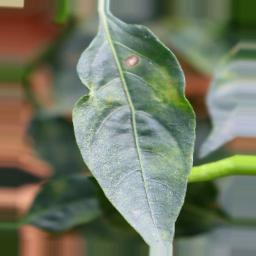
Label: cercospora